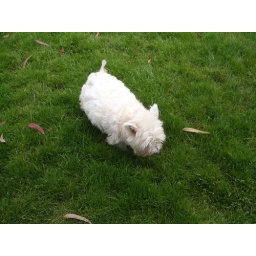
This dog even made the grass around it look big.